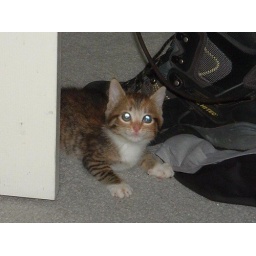
Jason's kitty is evil. It looks like mushroom clouds from an atomic blast are reflected in her eyes